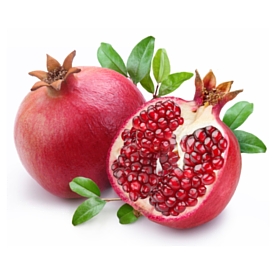
Label: Pomegranate